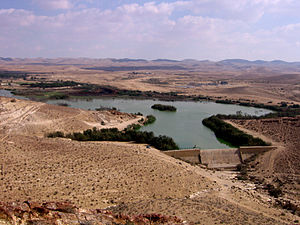
HaBesor
Yeruham reservoiret
Besor er en wadi i det sydlige Israel. Vandløbet har sit udspring ved Mount Boker og har sit udløb i Middelhavet nær Al-Zahra i Gaza-striben, hvor den kaldes Wadi Ghazzeh, som også staves Wadi Gaza. Further upstream it is marked as Wadi esh-Shallaleh on the 1878 Survey of Western Palestine map. Der er adskillige vigtige arkæologiske steder i dette område.